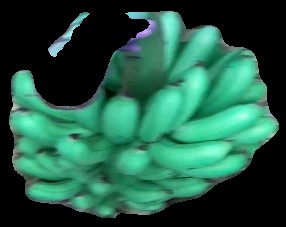
Variety: rasbale
Grade: grade1